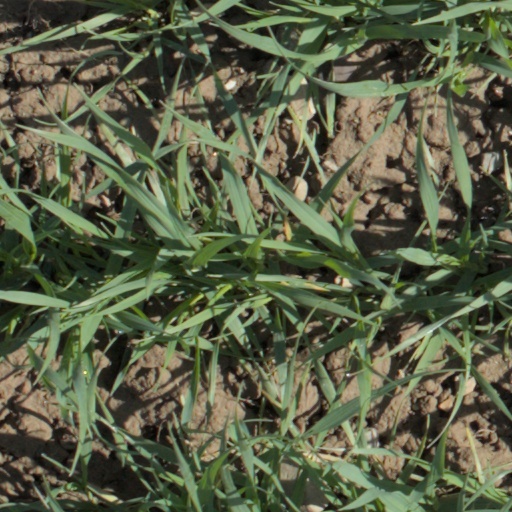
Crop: wheat